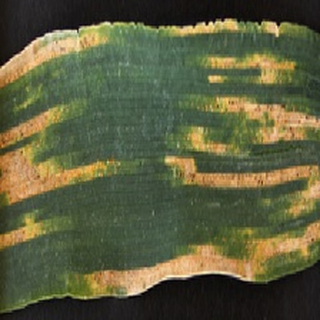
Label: wheat_yellow_rust